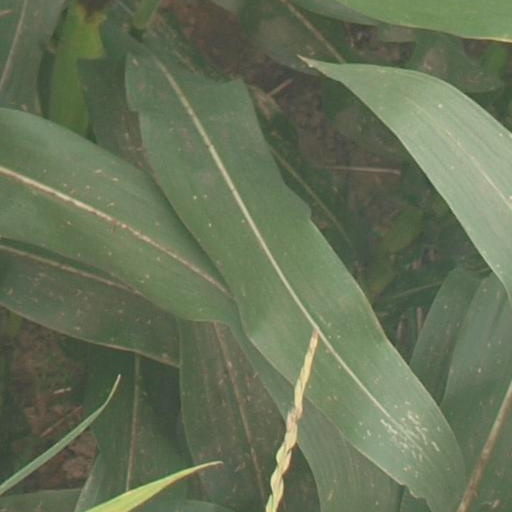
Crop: maize; corn